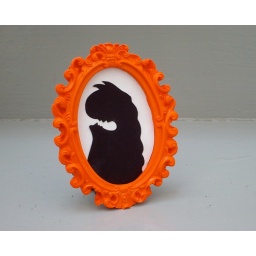
Original paper cutting framed in an orange cute little frame.